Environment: real
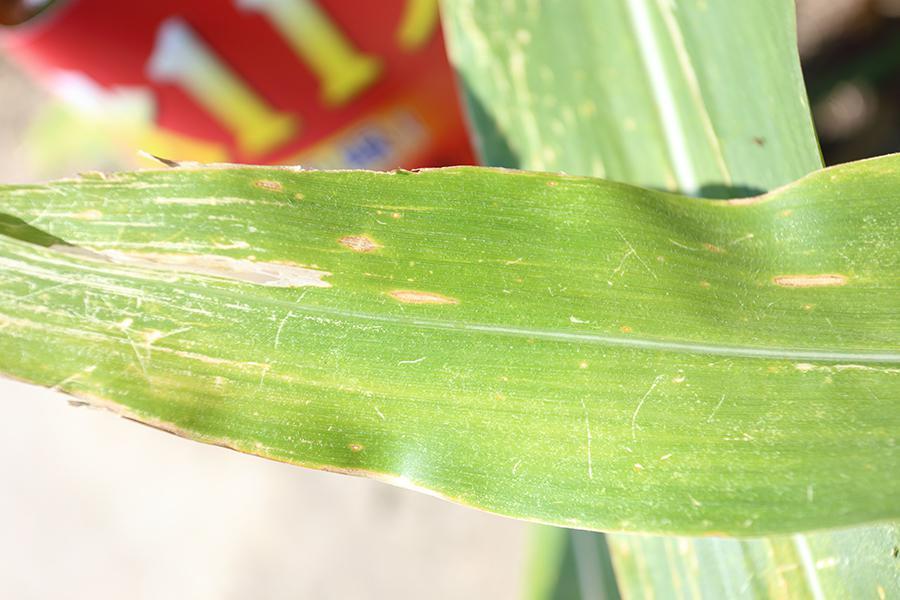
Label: gray_leaf_spot